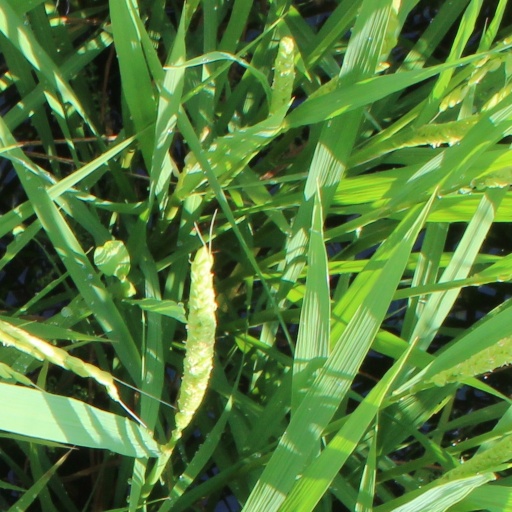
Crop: rice